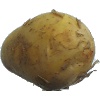
Label: Potato White 1